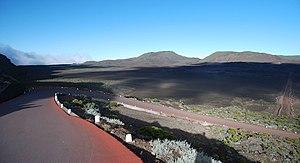
Les lacets de la route forestière du Volcan au Pas des Sables, sur l'île de La Réunion.
La route forestière du Volcan ou route forestière 5 est une route forestière de l'île de La Réunion, département d'outre-mer dans l'océan Indien.